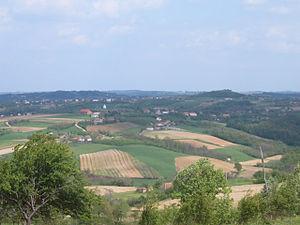
Vue générale de Rudnik, Mrovska, près de Vladimirci, Serbie
Mrovska est un village de Serbie situé dans la municipalité de Vladimirci, district de Mačva. Au recensement de 2011, il comptait 410 habitants.
Vladimirci est une localité et une municipalité de Serbie situées dans le district de Mačva. Au recensement de 2011, la localité comptait 1 658 habitants et la municipalité dont elle est le centre 17 291.